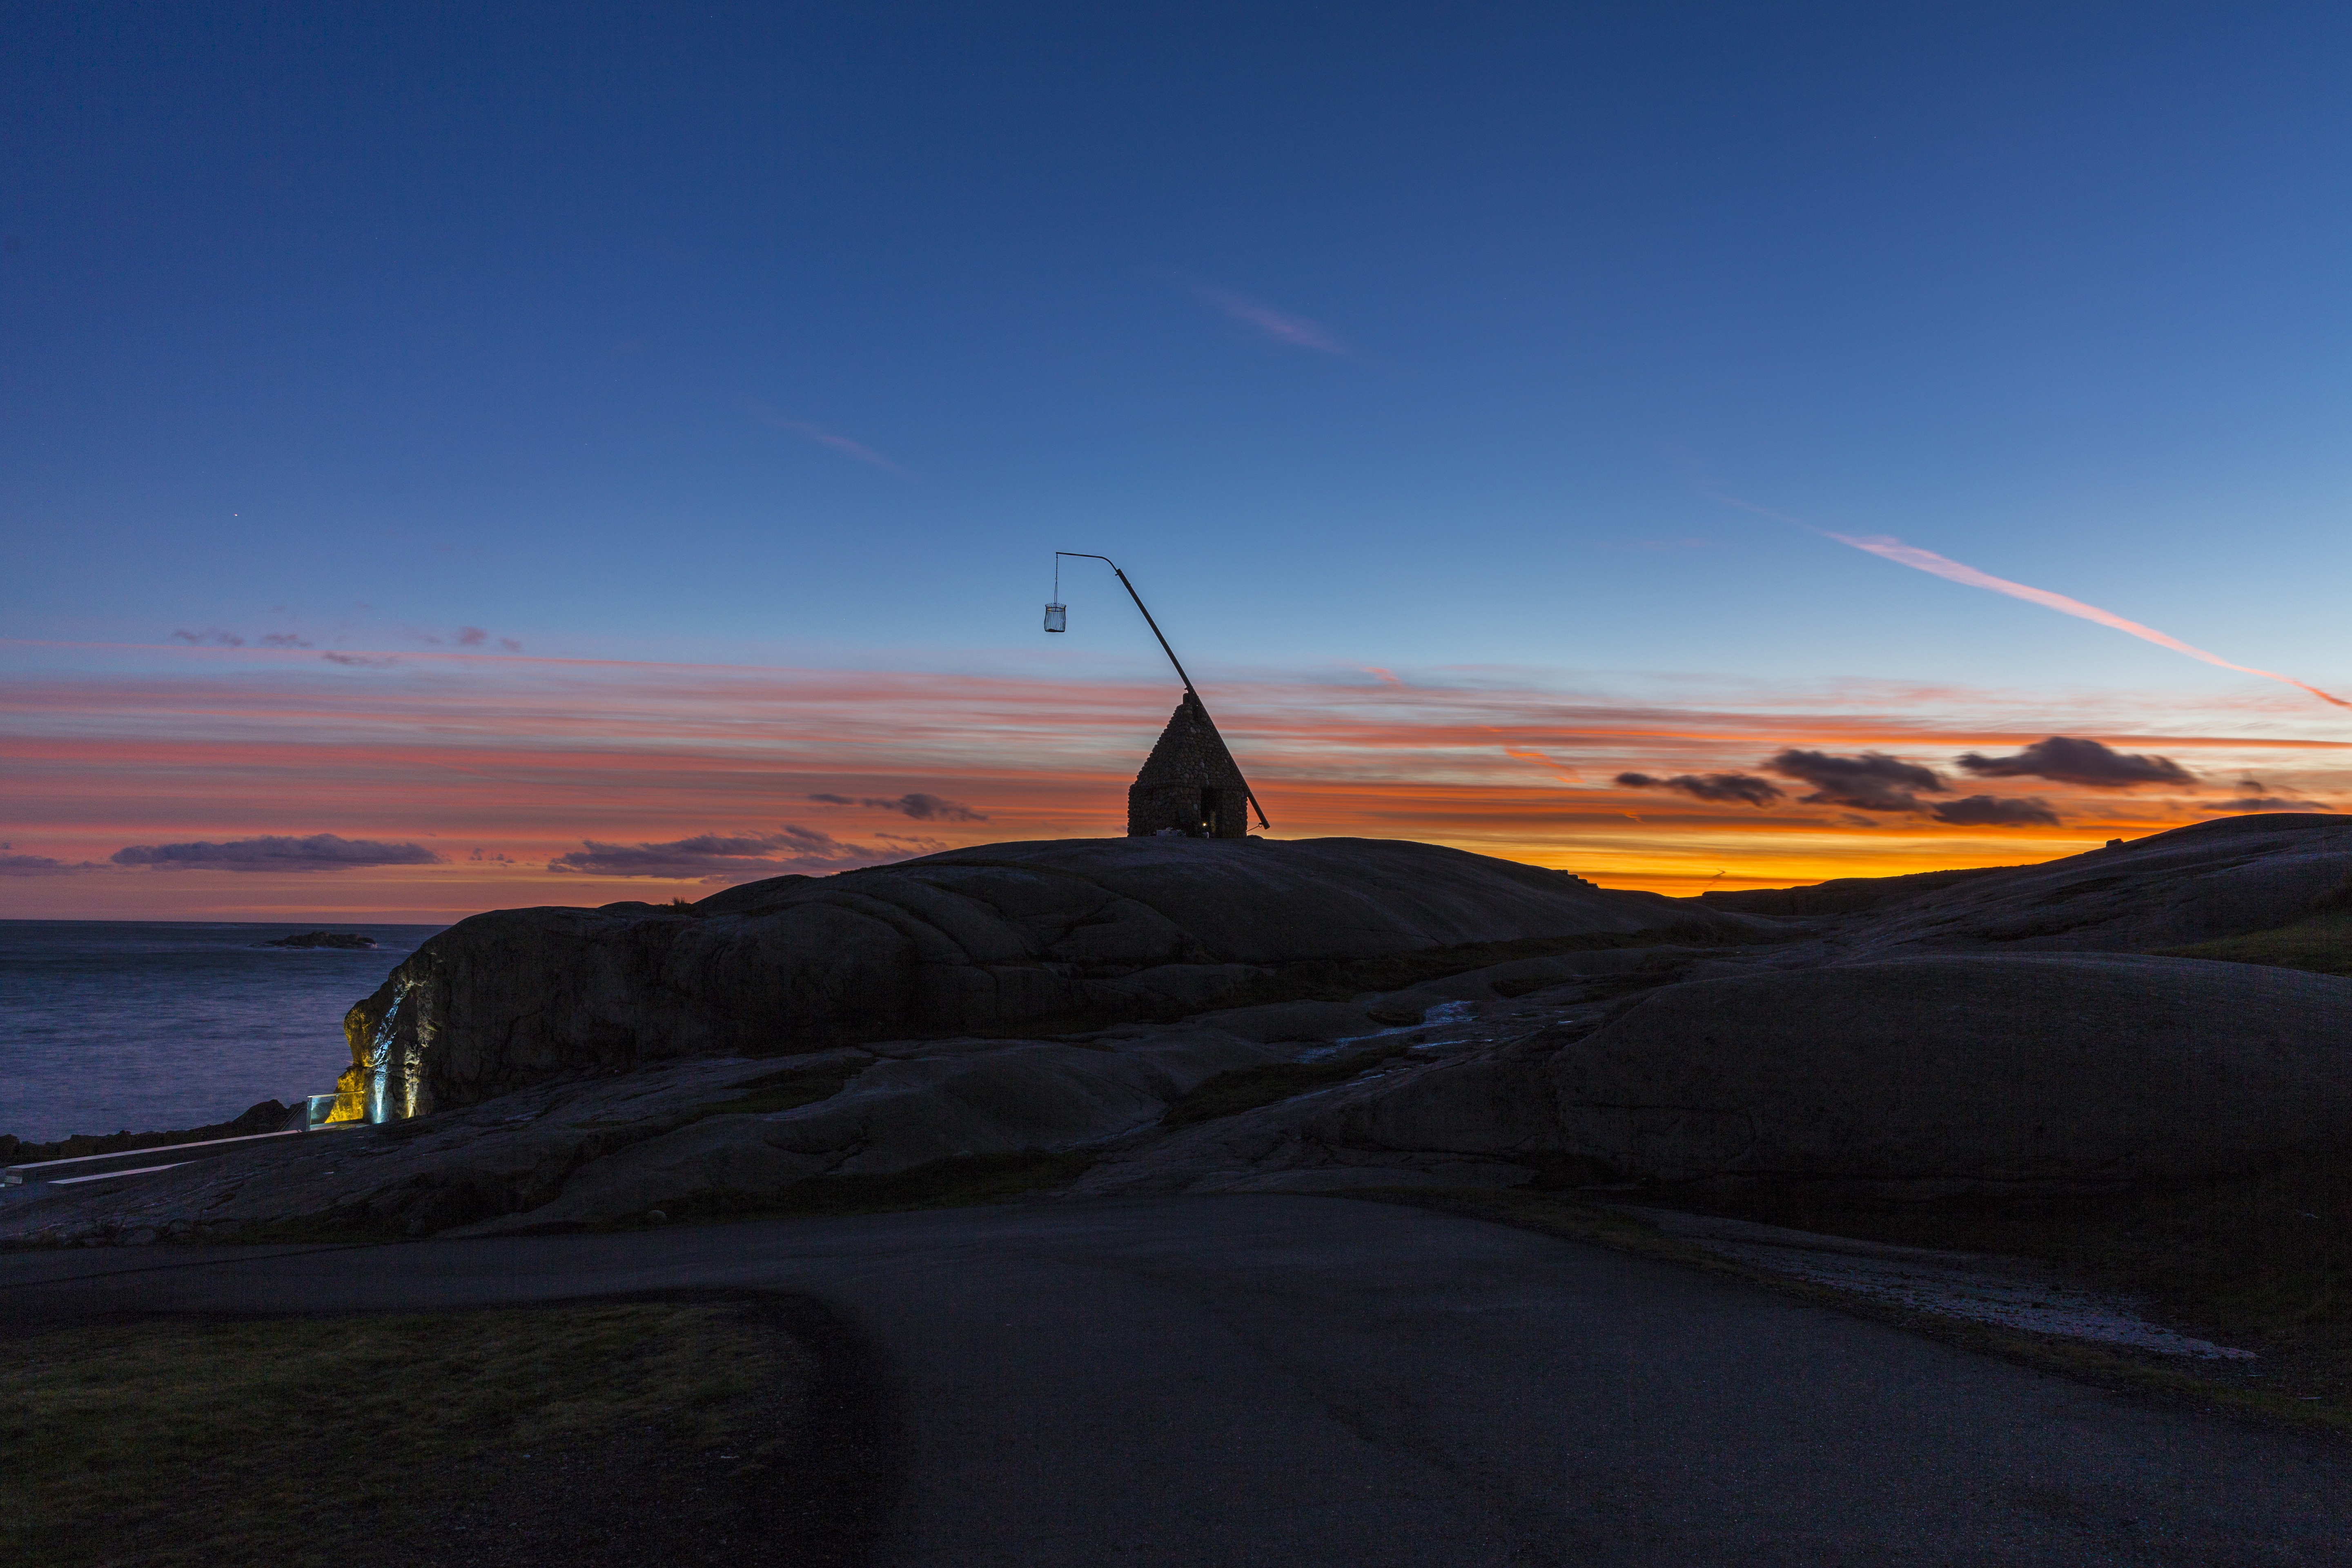
beach, landscape, sea, coast, sand, ocean, horizon, cloud, lighthouse, sky, sunrise, sunset, morning, hill, shore, wind, dawn, dusk, evening, calm, landmark, signal, terrain, headland, coastal and oceanic landforms